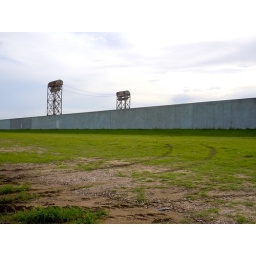
The water rose over this wall which caused flooding.